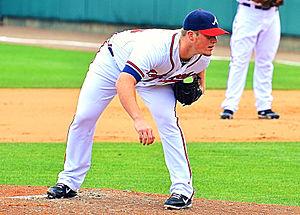
Craig Michael Kimbrel est un lanceur de relève droitier des Cubs de Chicago de la Ligue majeure de baseball.
La saison 2013 des Braves d'Atlanta est la 48ᵉ saison en Ligue majeure de baseball pour cette équipe depuis son arrivée à Atlanta, la 142ᵉ de l'histoire de la franchise et sa 137ᵉ dans la MLB.